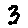
Label: 3